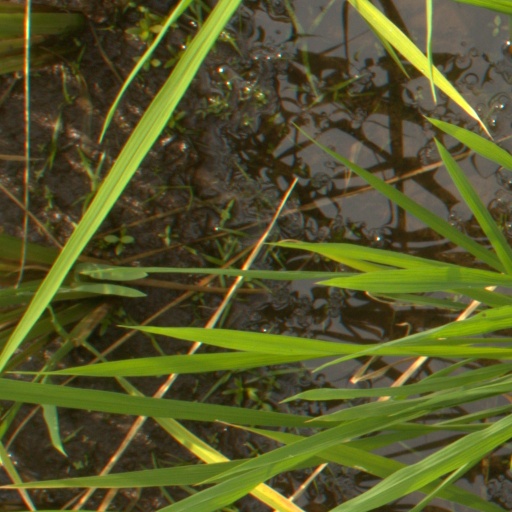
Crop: rice